Climate change in India

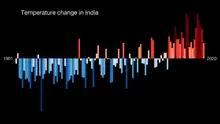
Visualisation of temperature change in India, 1901 to 2020.

Temperatures in India have risen by between 1901 and 2018, thereby changing the climate in India.